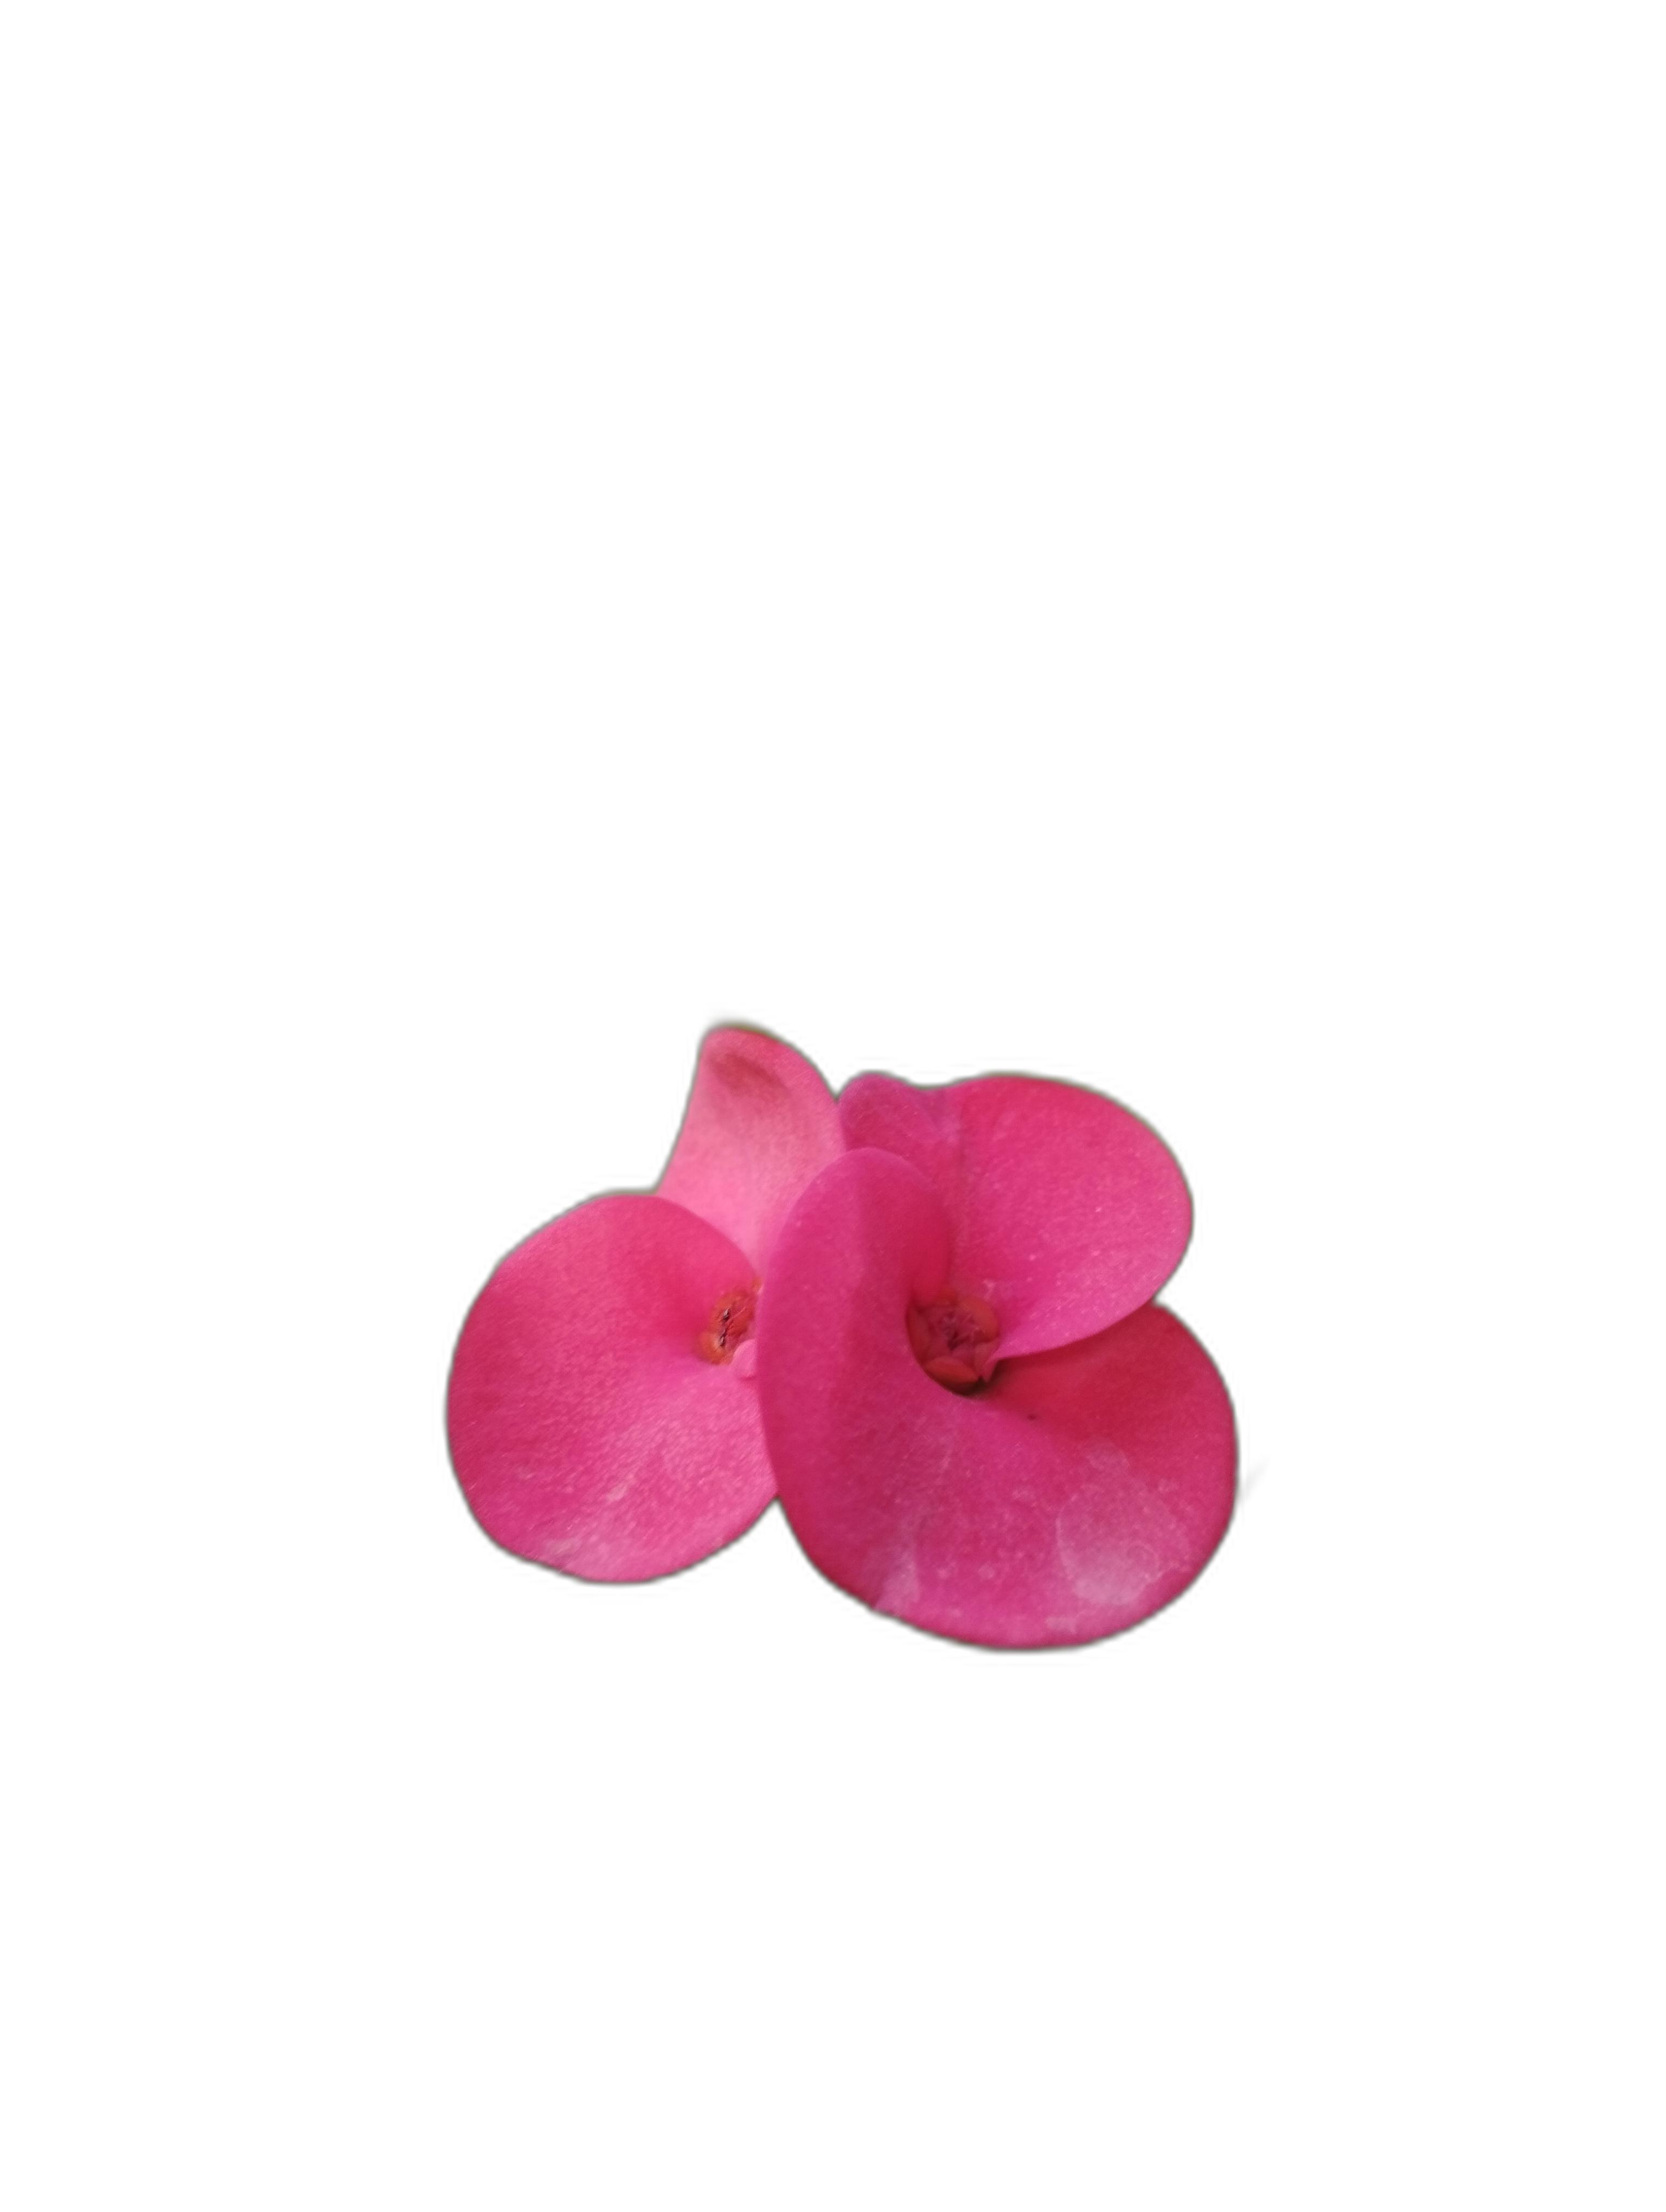
Label: Crown of thorns